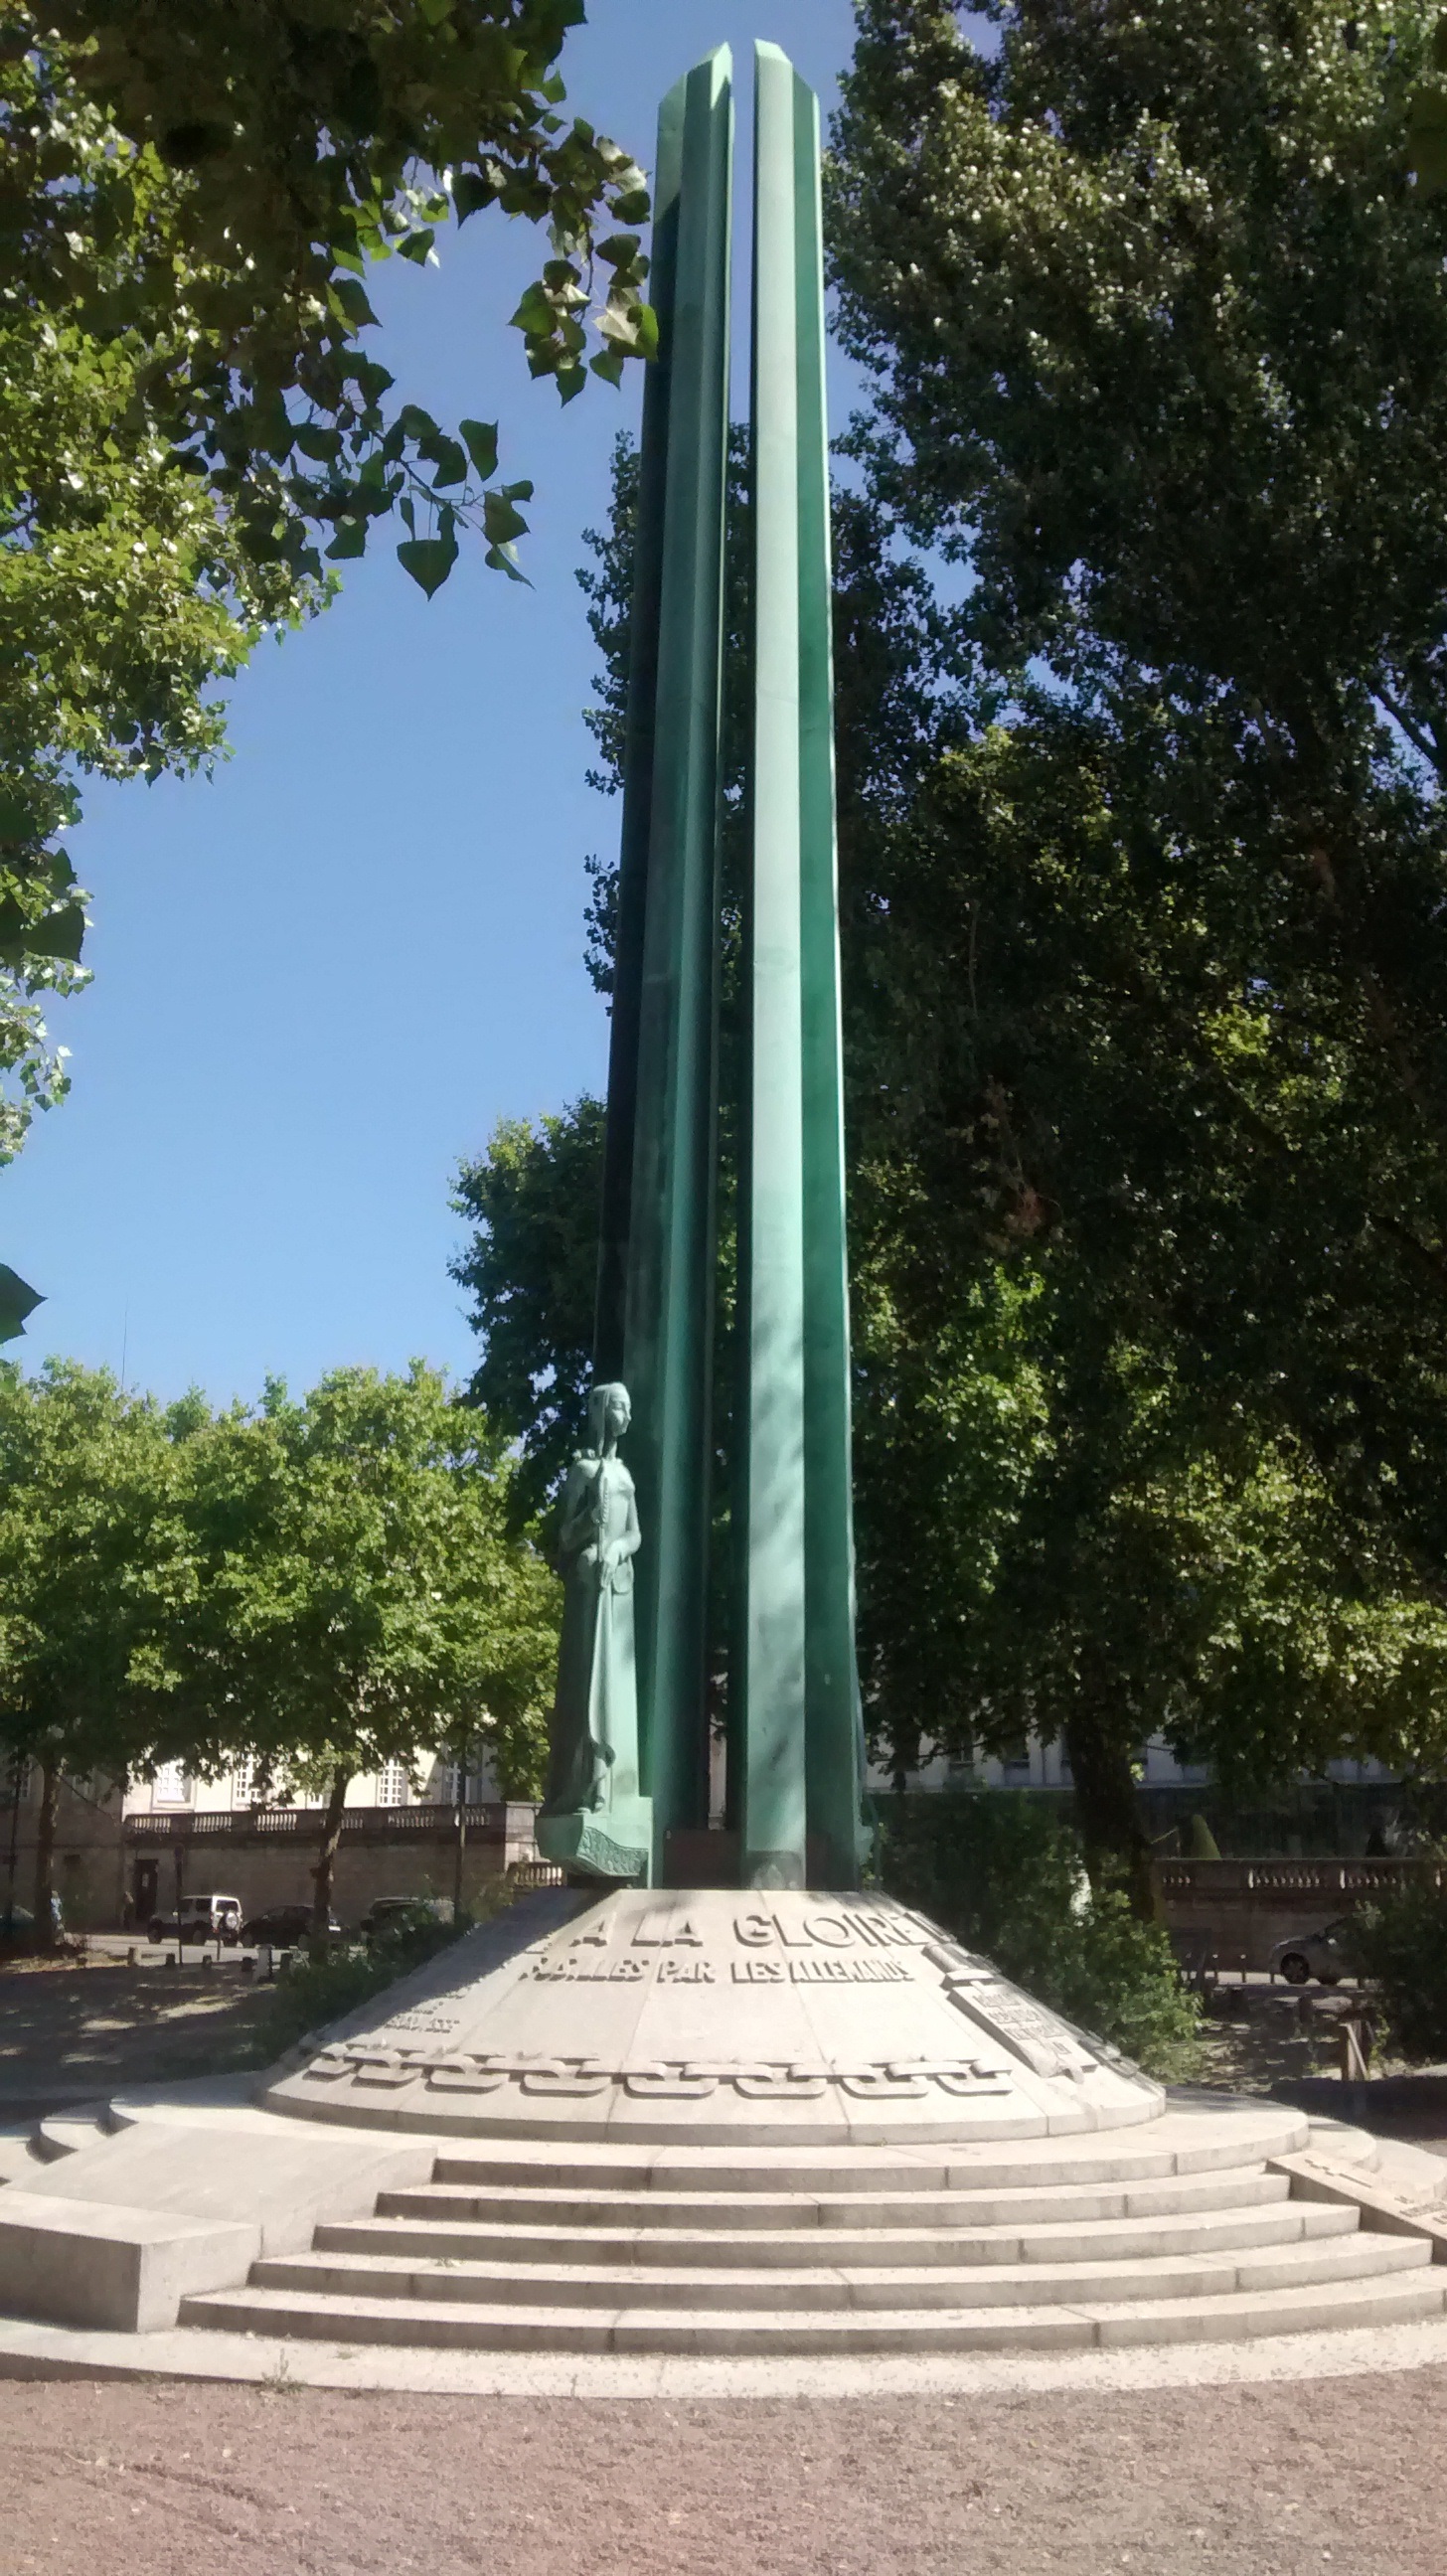
monument, statue, column, mast, trees, sculpture, memorial, place, obelisk, markets, monolith